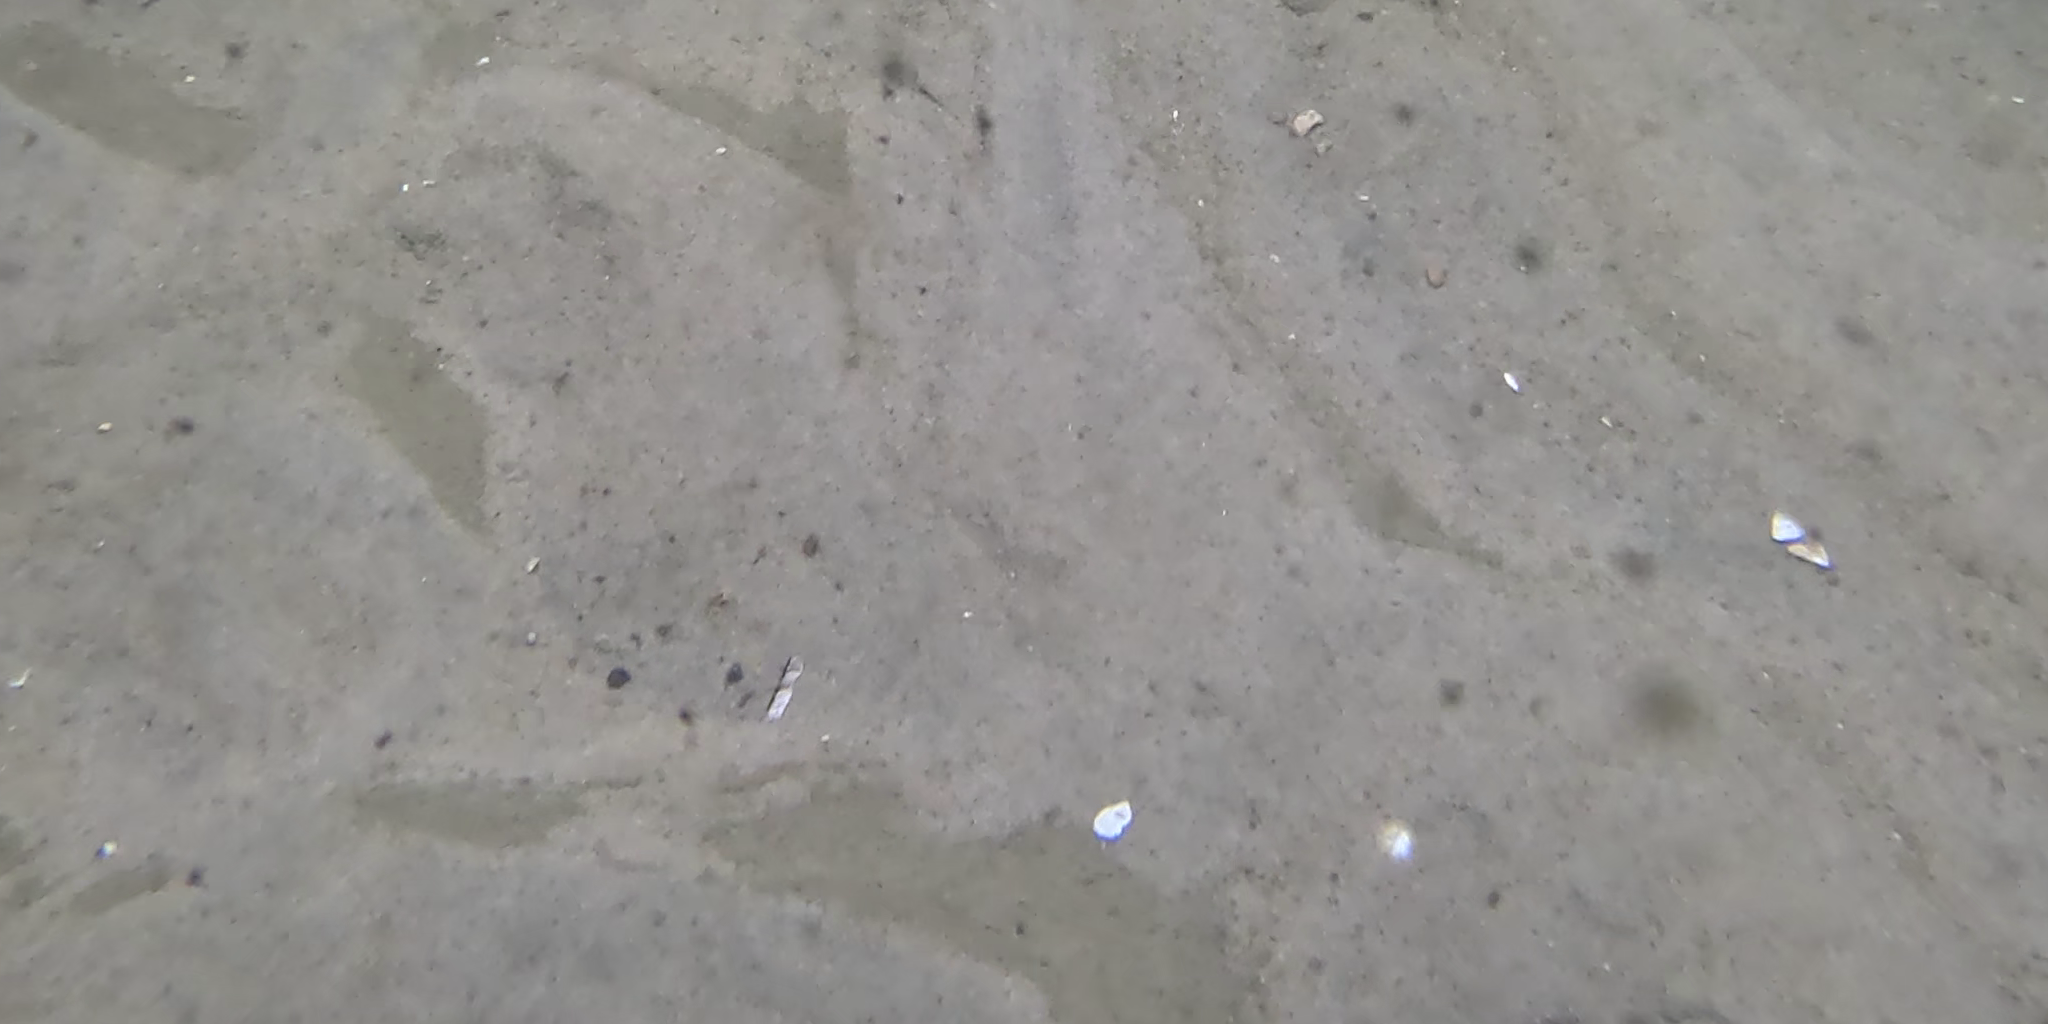
Seabed habitat: sand